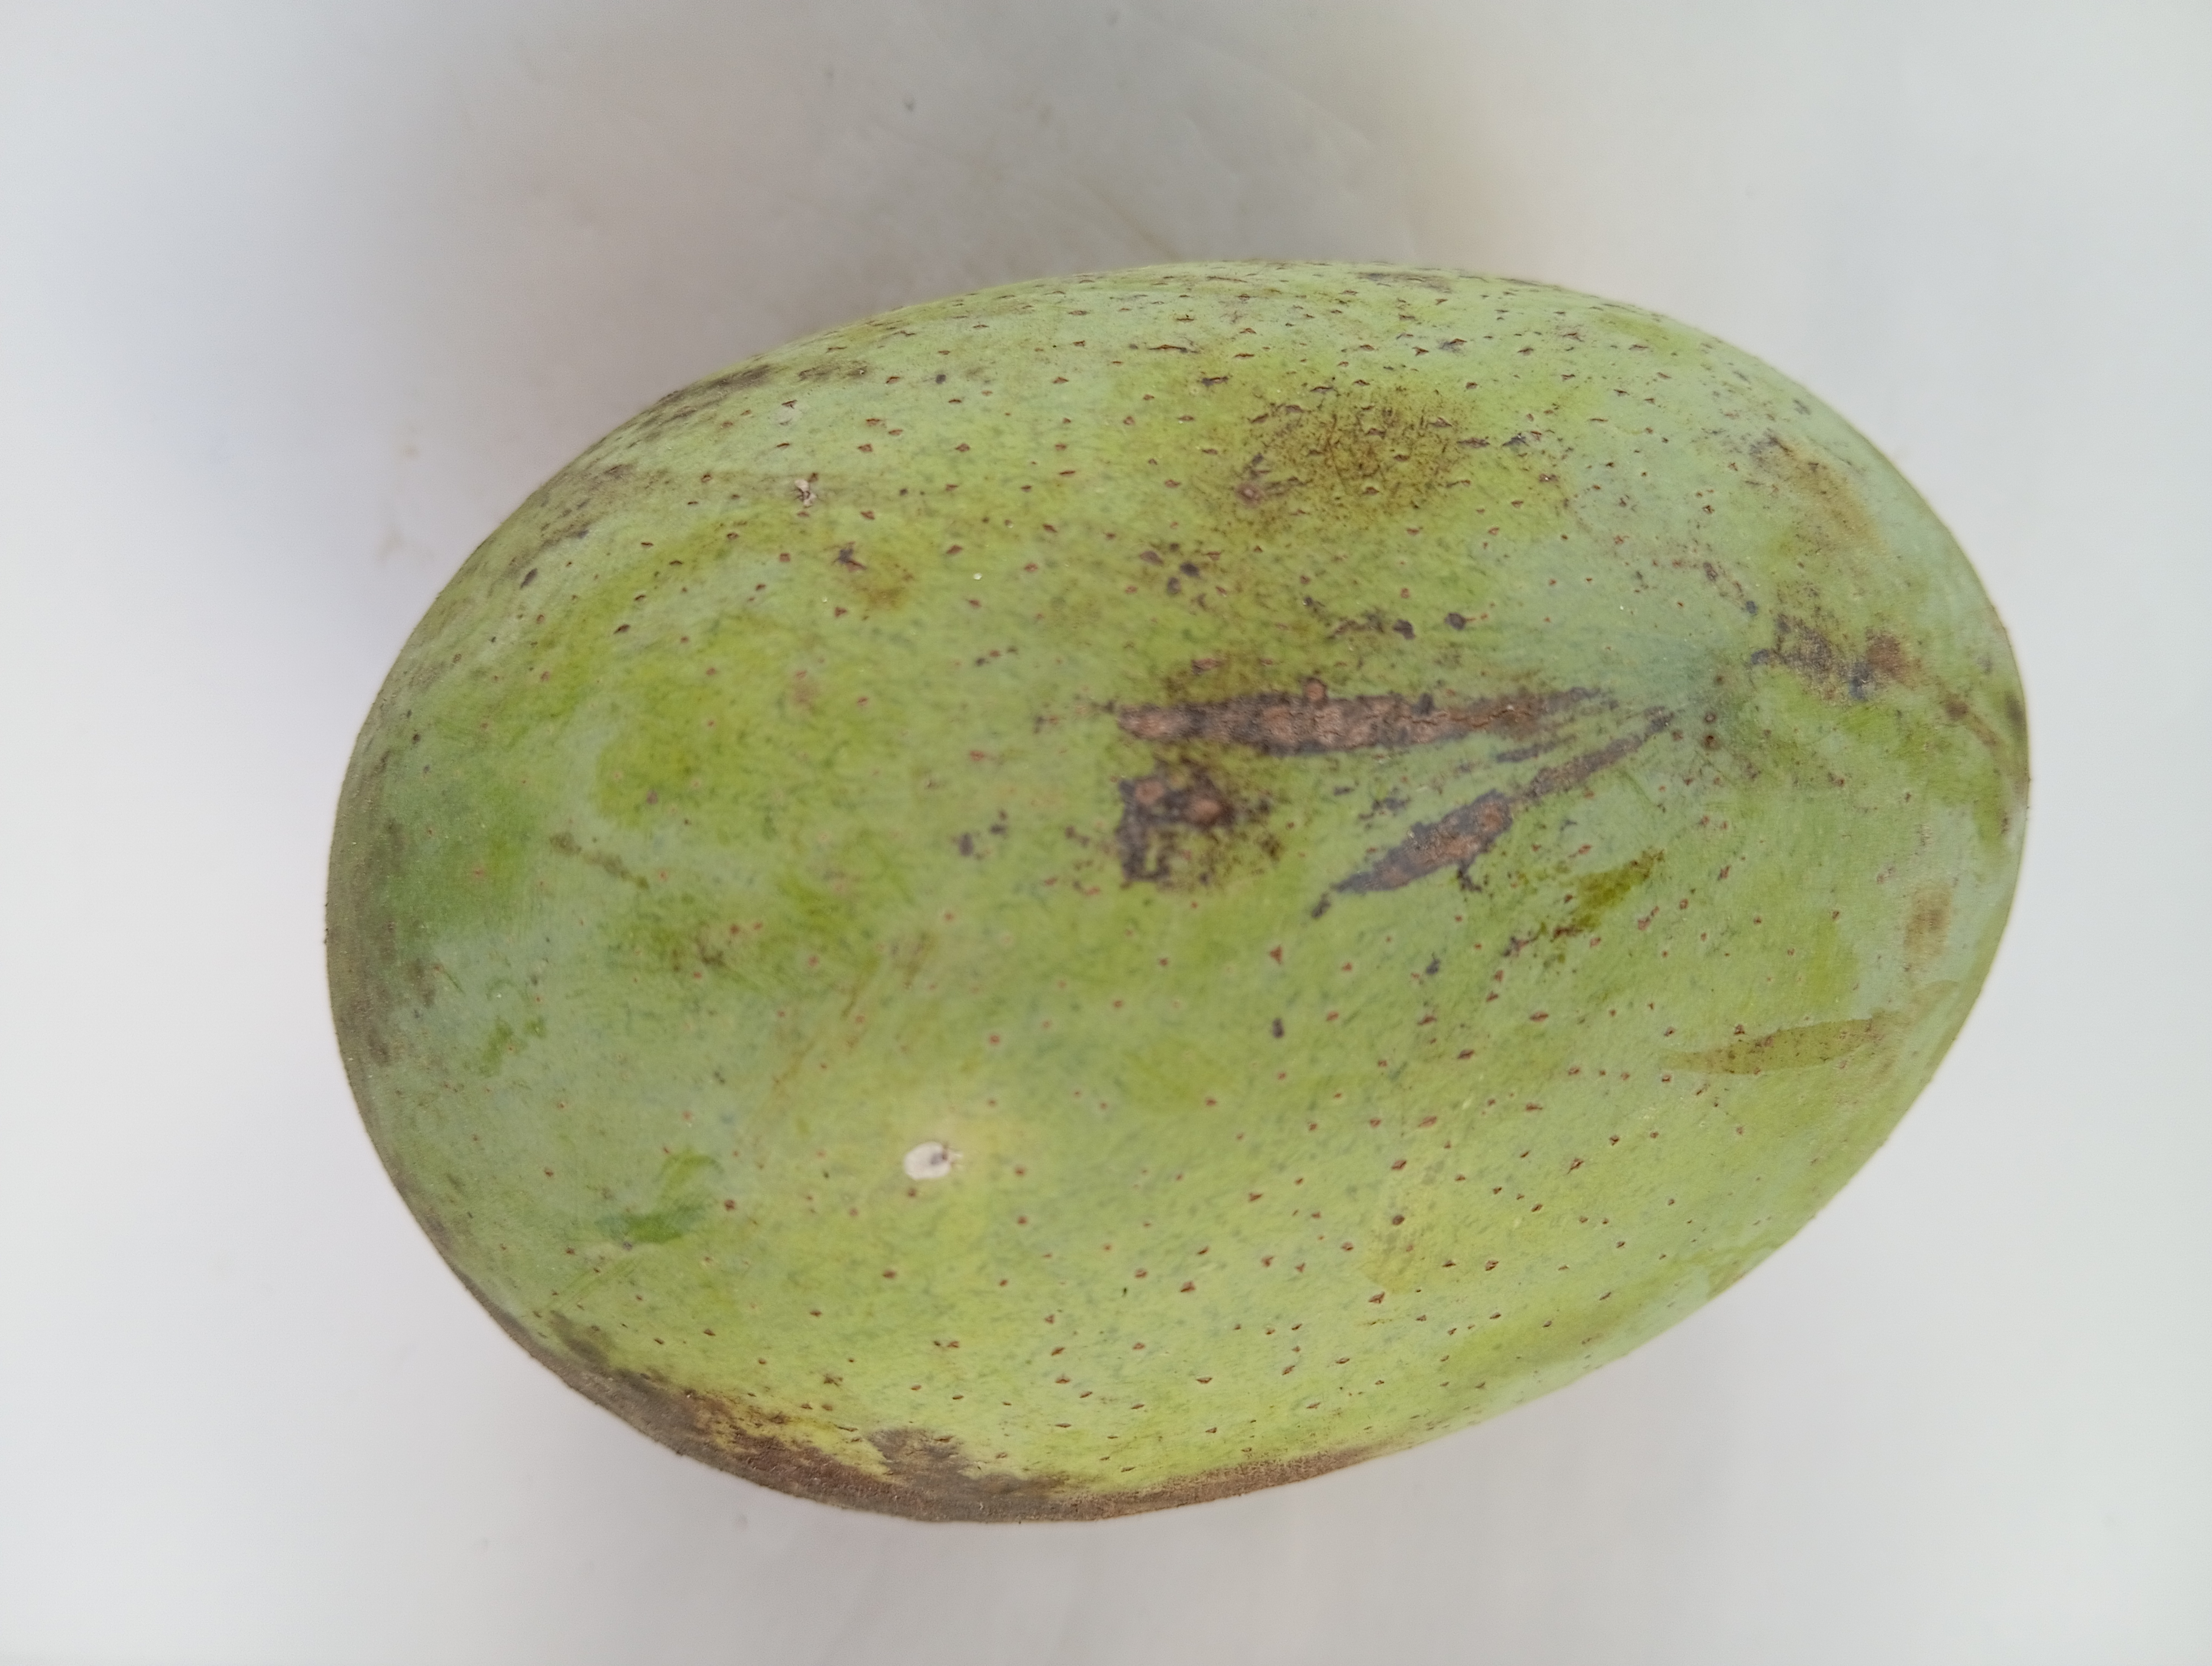
Mango variety: Langra